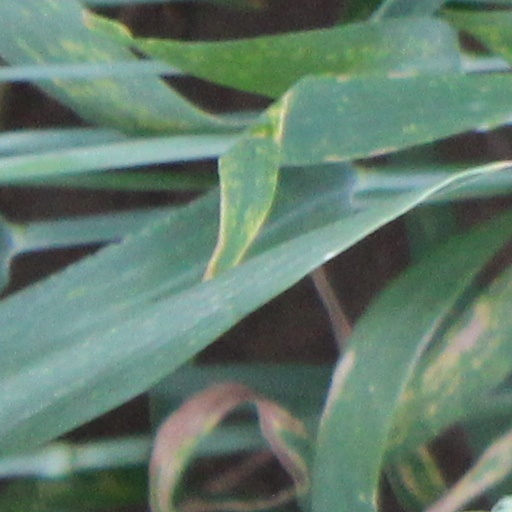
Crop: wheat